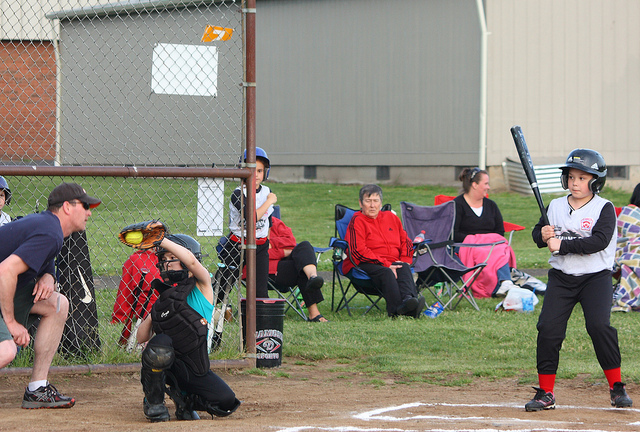
một cậu bé vừa bắt xong quả bóng chày và giữ nó trong găng tay